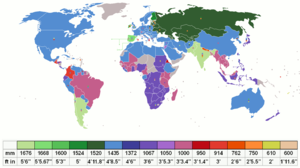
Montre l'écartement le plus utilisé dans chaque pays (couleur principale), les autres écartements significatifs sont illustrés par des petits carrés superposés sur la couleur principale. Le gris signifie pas de chemins de fer. Español: Muestra la trocha (ancho de vía) más usada en cada país (color principal), con otros calibres significativos como pequeños cuadrados superpuestos sobre el color principal. El color gris indica carencia de ferrocarriles. 中文（简体）‎: 显示当前在每个国家/地区最常用的规格（主要颜色），其他重要规格在主要颜色顶部显示为小方块。灰色表示没有铁路。 中文（繁體）‎: 顯示當前在每個國家/地區最常用的規格（主要顏色），其他重要規格在主要顏色頂部顯示為小方塊。灰色表示沒有鐵路。
L’interopérabilité ferroviaire désigne la possibilité de faire circuler sans entrave des trains sur des réseaux ferroviaires différents, notamment des réseaux situés dans des États différents.
Les chemins de fer à voie étroite sont des voies ferrées dont l'écartement des rails est inférieur à 1,435 mètre, qui est le standard de la voie dite « normale ».
L'écartement des rails est la distance séparant le flanc interne des deux files de rails d’une voie ferrée. L'écartement standard de 1 435 mm, définissant la voie normale, est le plus utilisé à travers le monde. On parle de voie large lorsque l'écartement est supérieur et de voie étroite lorsqu'il est inférieur.